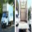
Label: truck